Mo Sabri

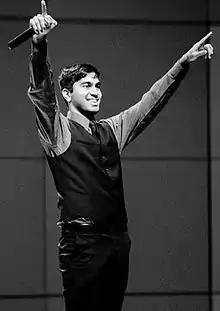

Mo Sabri is an American singer, songwriter, and filmmaker from Johnson City, Tennessee. He first rose to prominence on YouTube and is a musician credited by "The Washington Post" with transforming his subgenre of music. Also known for his fashion choices, Sabri has been featured in Vogue and named "Best Dressed" at the Grammy Awards. In February 2013, the positive impact of his music received further recognition and he was invited to Washington D.C. to attend breakfast with President Barack Obama. Sabri's first album, "The Overnight Classic", debuted as one of the top five highest-selling albums on the iTunes World chart during its first week in 2012.